WGKB

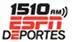
Logo as an ESPN Deportes Radio affiliate

On May 2, 2008, WRRD switched from English-language sports radio to be a network affiliate of ESPN Deportes Radio, a Spanish-language sports talk and play-by-play network.